Baldwin Lake (Los Angeles County, California)

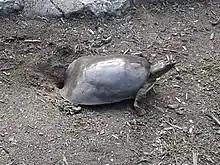
Spiny softshell turtle ("Apalone spinifera") laying eggs along the East bank of Baldwin Lake.

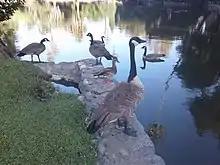
Canada geese and ducks on Baldwin Lake in late summer.

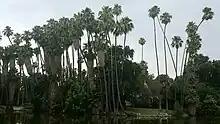
Raining at Baldwin Lake with ducks, turtles, and tall Mexican fan palm trees. https://www.youtube.com/watch?v=O9M2dKBcwmk

The Save Baldwin Lake project is currently accessing how to address accumulated sediments, collapsing shorelines, reduced water depth, Raymond aquifer recharging, and the threatened aquatic ecosystems of Baldwin Lake and adjacent Tule Pond.